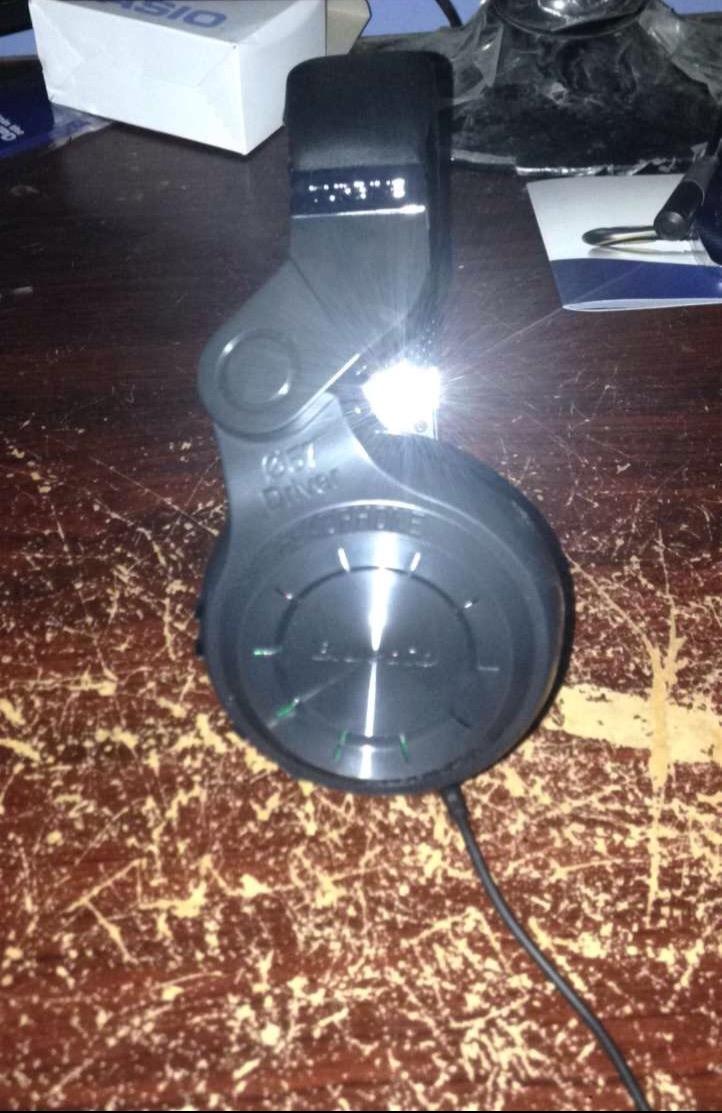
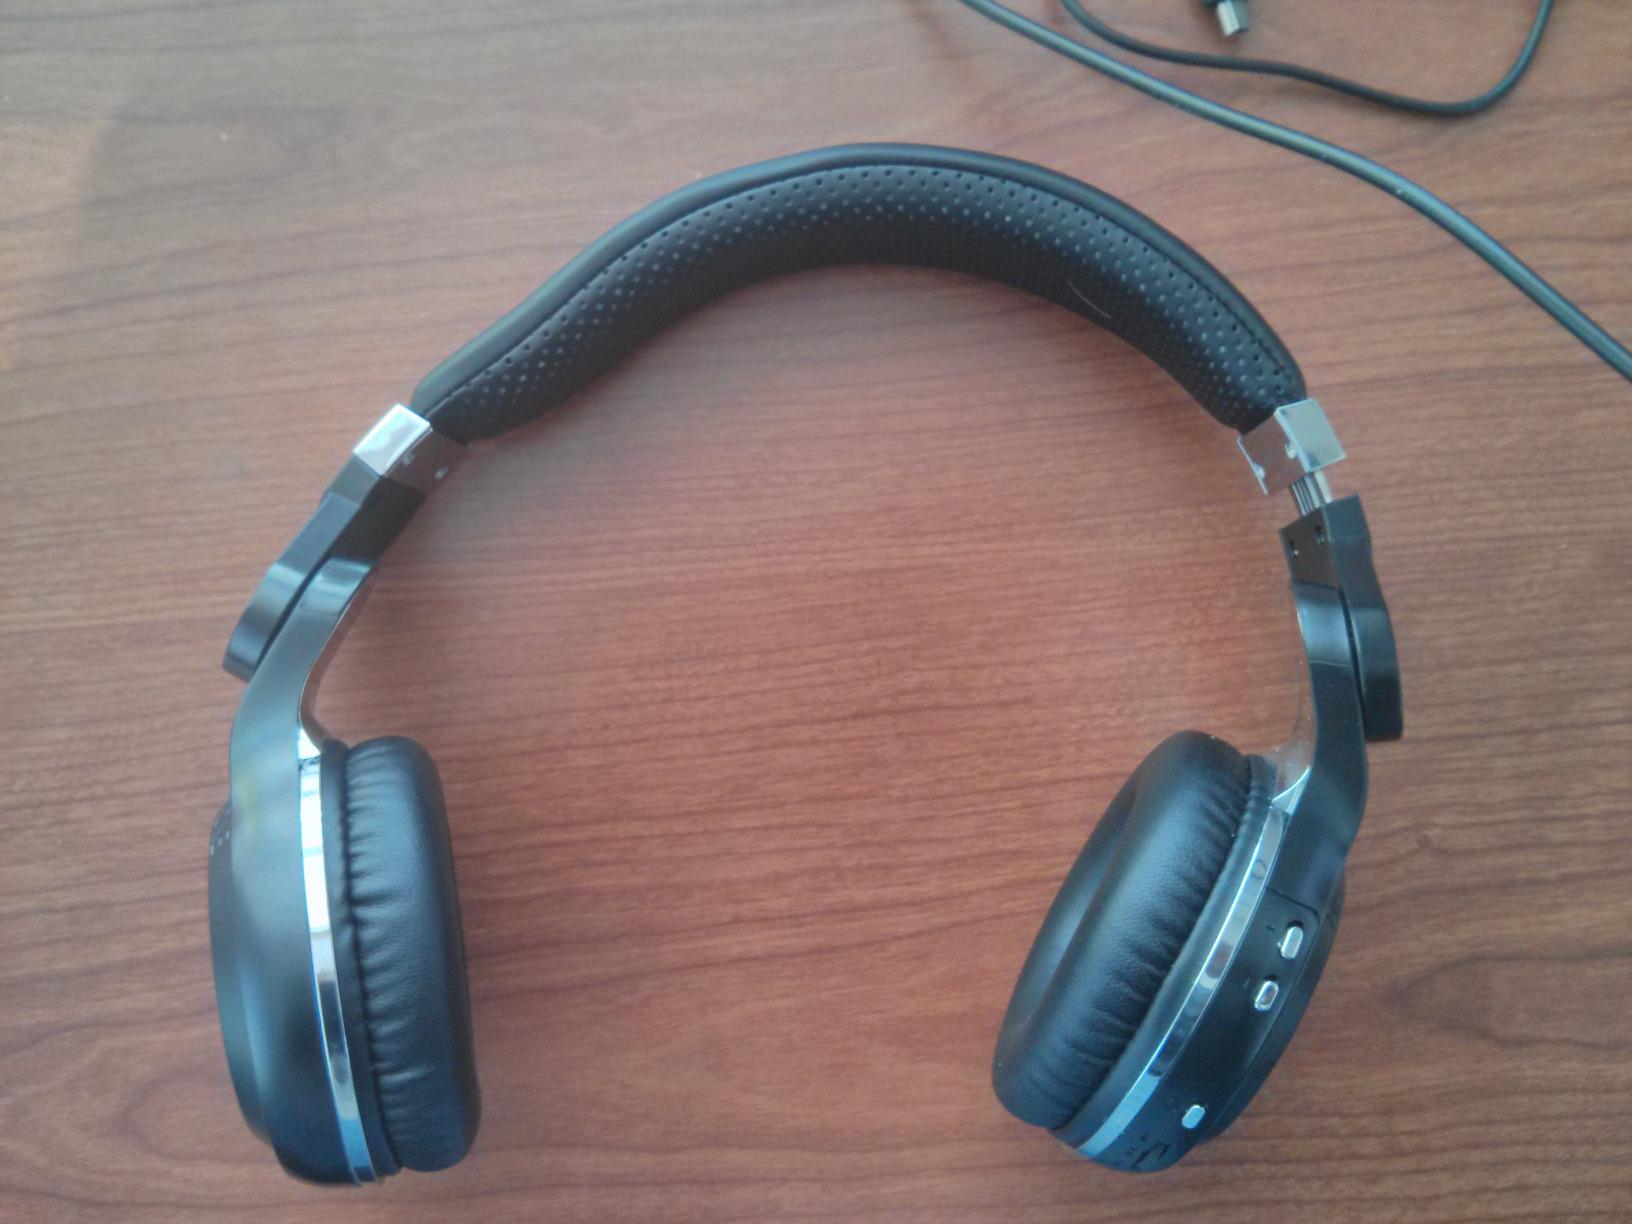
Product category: headphones
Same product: yes